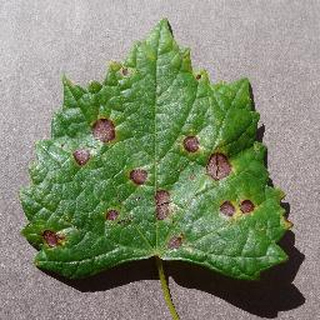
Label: grape_black_rot